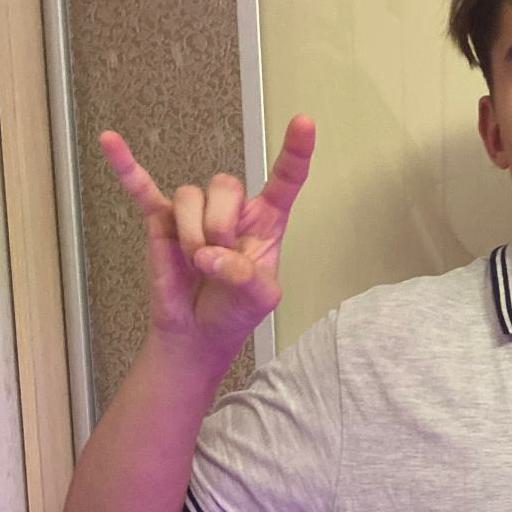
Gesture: rock